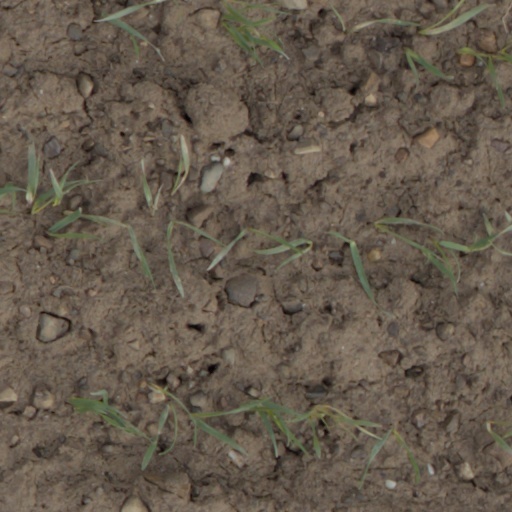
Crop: wheat